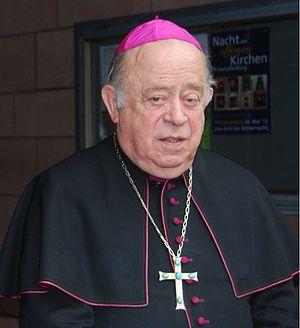
Paul-Werner Scheele est un évêque allemand, évêque de Würzburg de 1979 à 2003 et depuis, évêque émérite.